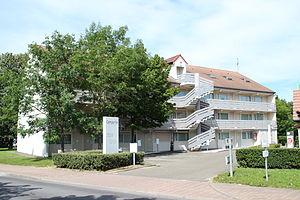
Voisins-le-Bretonneux en France.
Campanile est une enseigne d'hôtels française créée en 1976, spécialisée sur le segment des hôtels de milieu de gamme appartenant à l'entreprise Louvre Hotels Group, la branche hôtellerie économique du groupe du Louvre.